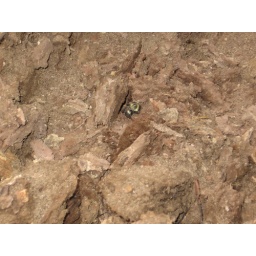
After cutting the tree up, these bees were flying around the trunk. I think they had a home in the tree.